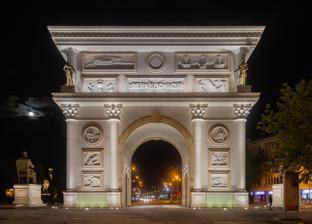
Building: Porta Macedonia
Country: North Macedonia
Year built: 2012
Memorial arch in Skopje, North Macedonia Porta Macedonia Порта Македонија Alternative names Triumphal Arch (Триумфална капија, Триумфална порта) General information Type Memorial arch Address Pela Square (Плоштад Пела) Town or city Skopje Country North Macedonia Opened 6 January 2012 Cost EUR 4.4 million Client Government of North Macedonia Height 21 m Design and construction Architect(s) Valentina Stevanovska Main contractor Granit Porta Macedonia ( Macedonian : Порта Македонија ) is a memorial arch located on Pella Square in Skopje , North Macedonia . Construction started in 2011 and was completed in January 2012. The arch is 21 meters in height, and cost EUR 4.4 million. Its author is Valentina Stevanovska, a sculptor who made several other grandiose monuments from the Skopje 2014 project, including the statue dedicated to Alexander the Great officially named "Warrior on a Horse." During the opening ceremony, the Prime Minister Nikola Gruevski admitted that he personally is the instigator of the Skopje 2014 plan. The arch is dedicated to 20 years of Macedonian independence and its outer surface is covered in 193 m 2 of reliefs carved in marble, depicting scenes from the history of Macedonia. It also contains interior rooms, one of which has a function of state-owned souvenir shop, as well as elevators and stairs providing public access to the roof, allegedly intended as space for weddings. The arch is facing criticism for its high cost. It is designed to match the almost equally tall statue of " Alexander the Great ", erected in the capital's central square in summer 2011. Both constructions are part of the government-funded project named " Skopje 2014 " with an estimated unofficial price tag €500 million. This considered, many Macedonians believe Porta Macedonia will encourage tourism. The Greek Foreign Ministry has lodged an official complaint to authorities in the Republic of Macedonia following the inauguration of the arch which features images of historical figures including Alexander the Great . References